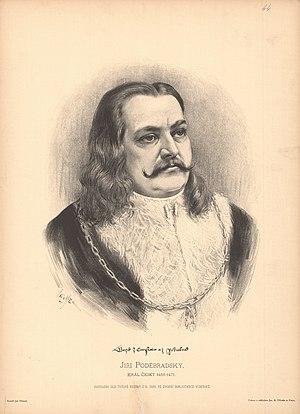
Jan Vilímek, né le 1ᵉʳ janvier 1860 à Žamberk et mort le 15 avril 1938 à Vienne, est un peintre et illustrateur tchécoslovaque.